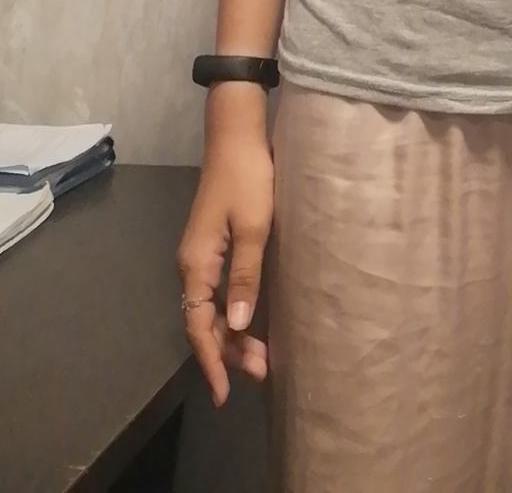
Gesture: no_gesture